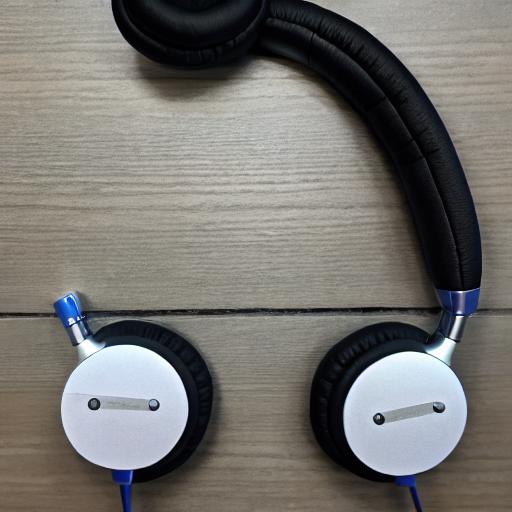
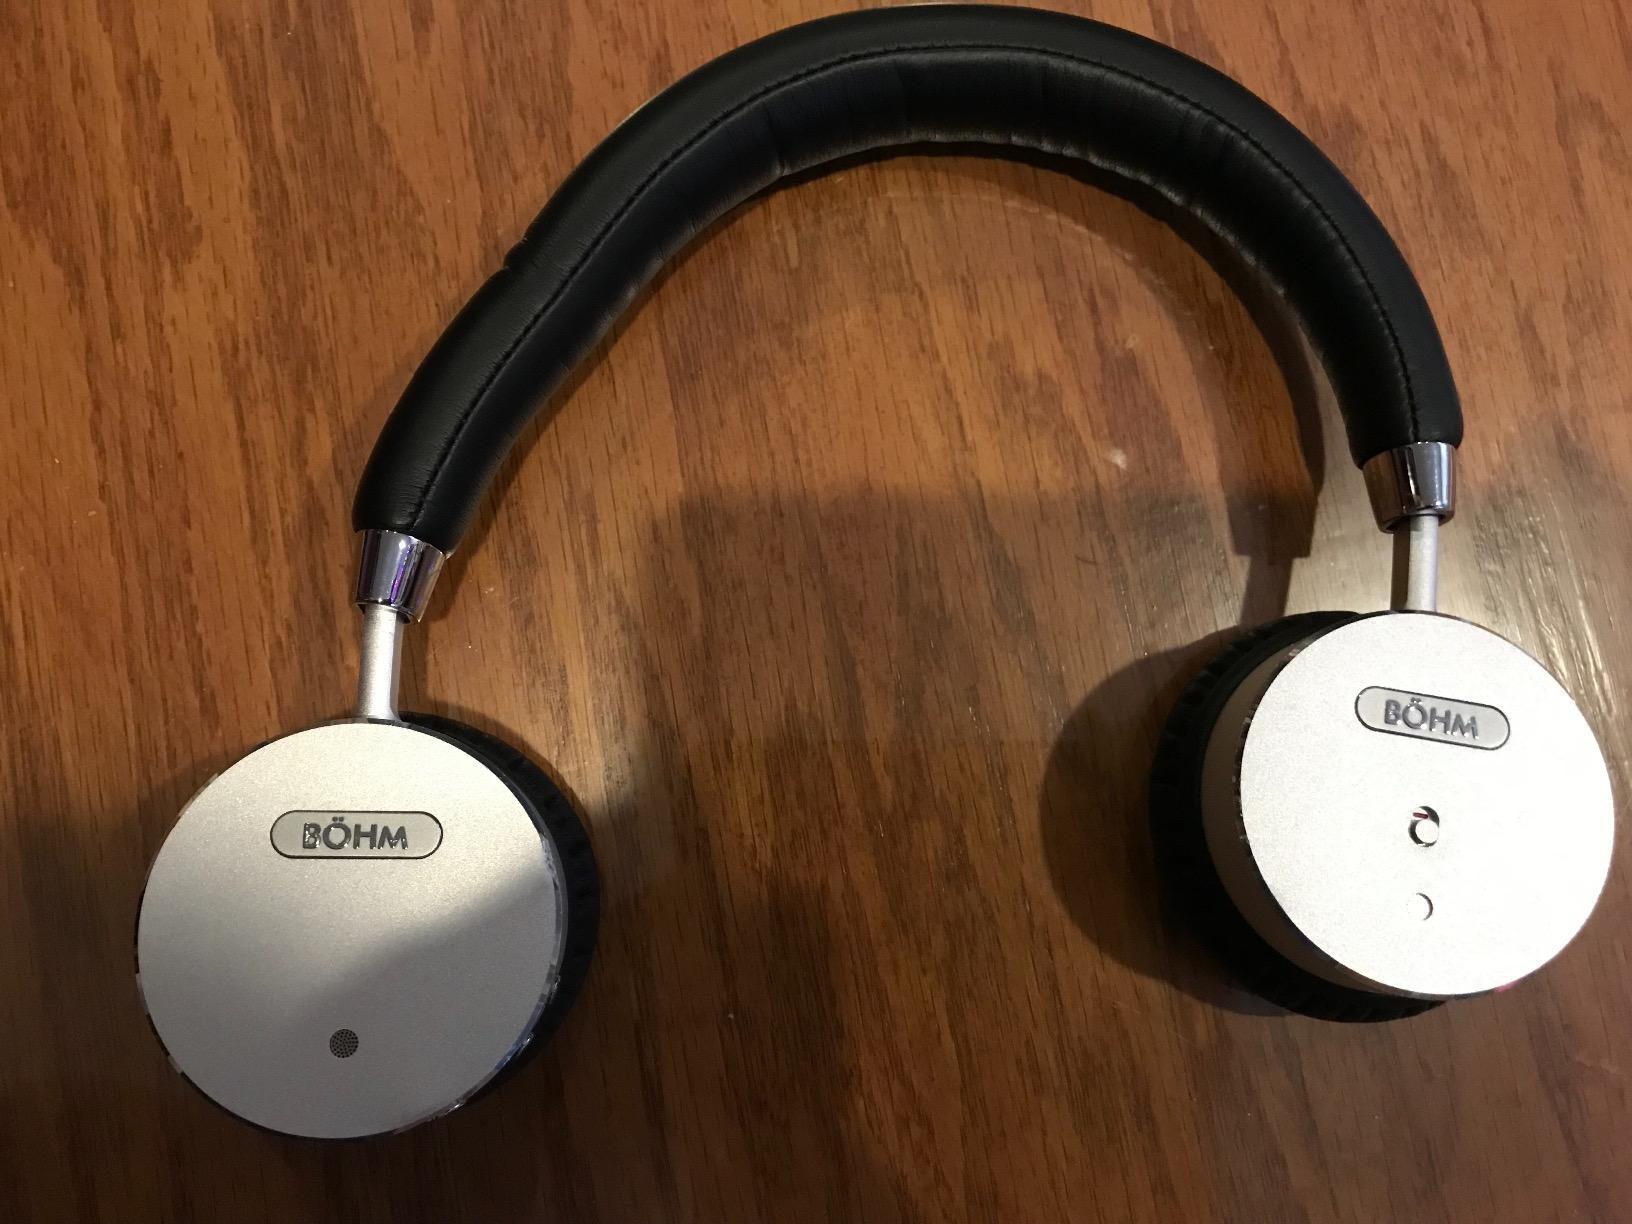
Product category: headphones
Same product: no